Korean Broadcasting System

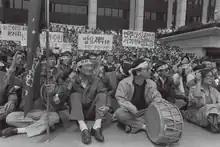
Journalists protest in front of the KBS headquarters in April 1990

In 1981, KBS launched KBS 3TV and Educational FM and on 27 December 1990, both were officially separated from KBS to form the Educational Broadcasting System (EBS).